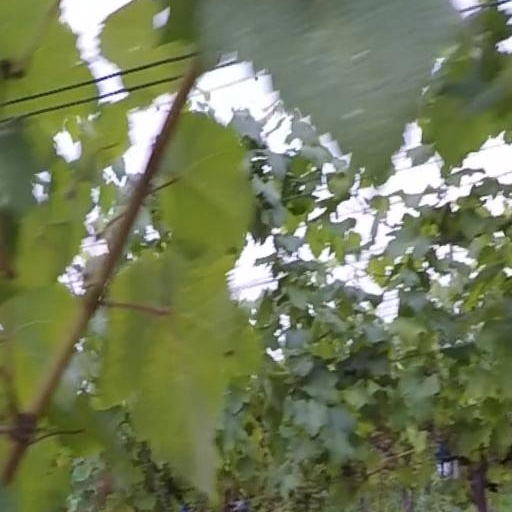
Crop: grape